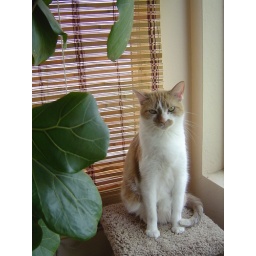
By the windows in the living room. Behind the couch there are two scratching posts and a cat cave.